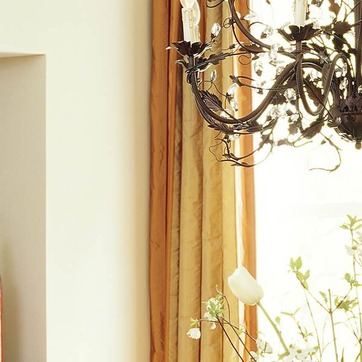
Material: fabric